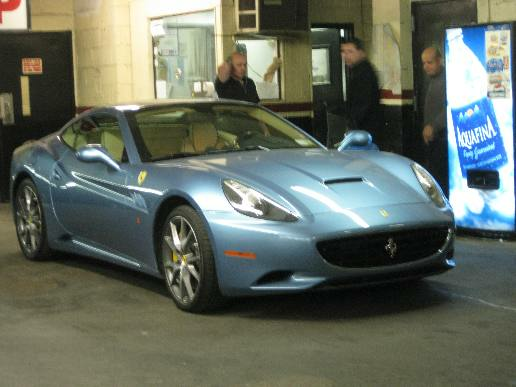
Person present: Yes